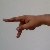
The image shows a hand gesture representing the letter 'P' in Indian Sign Language.